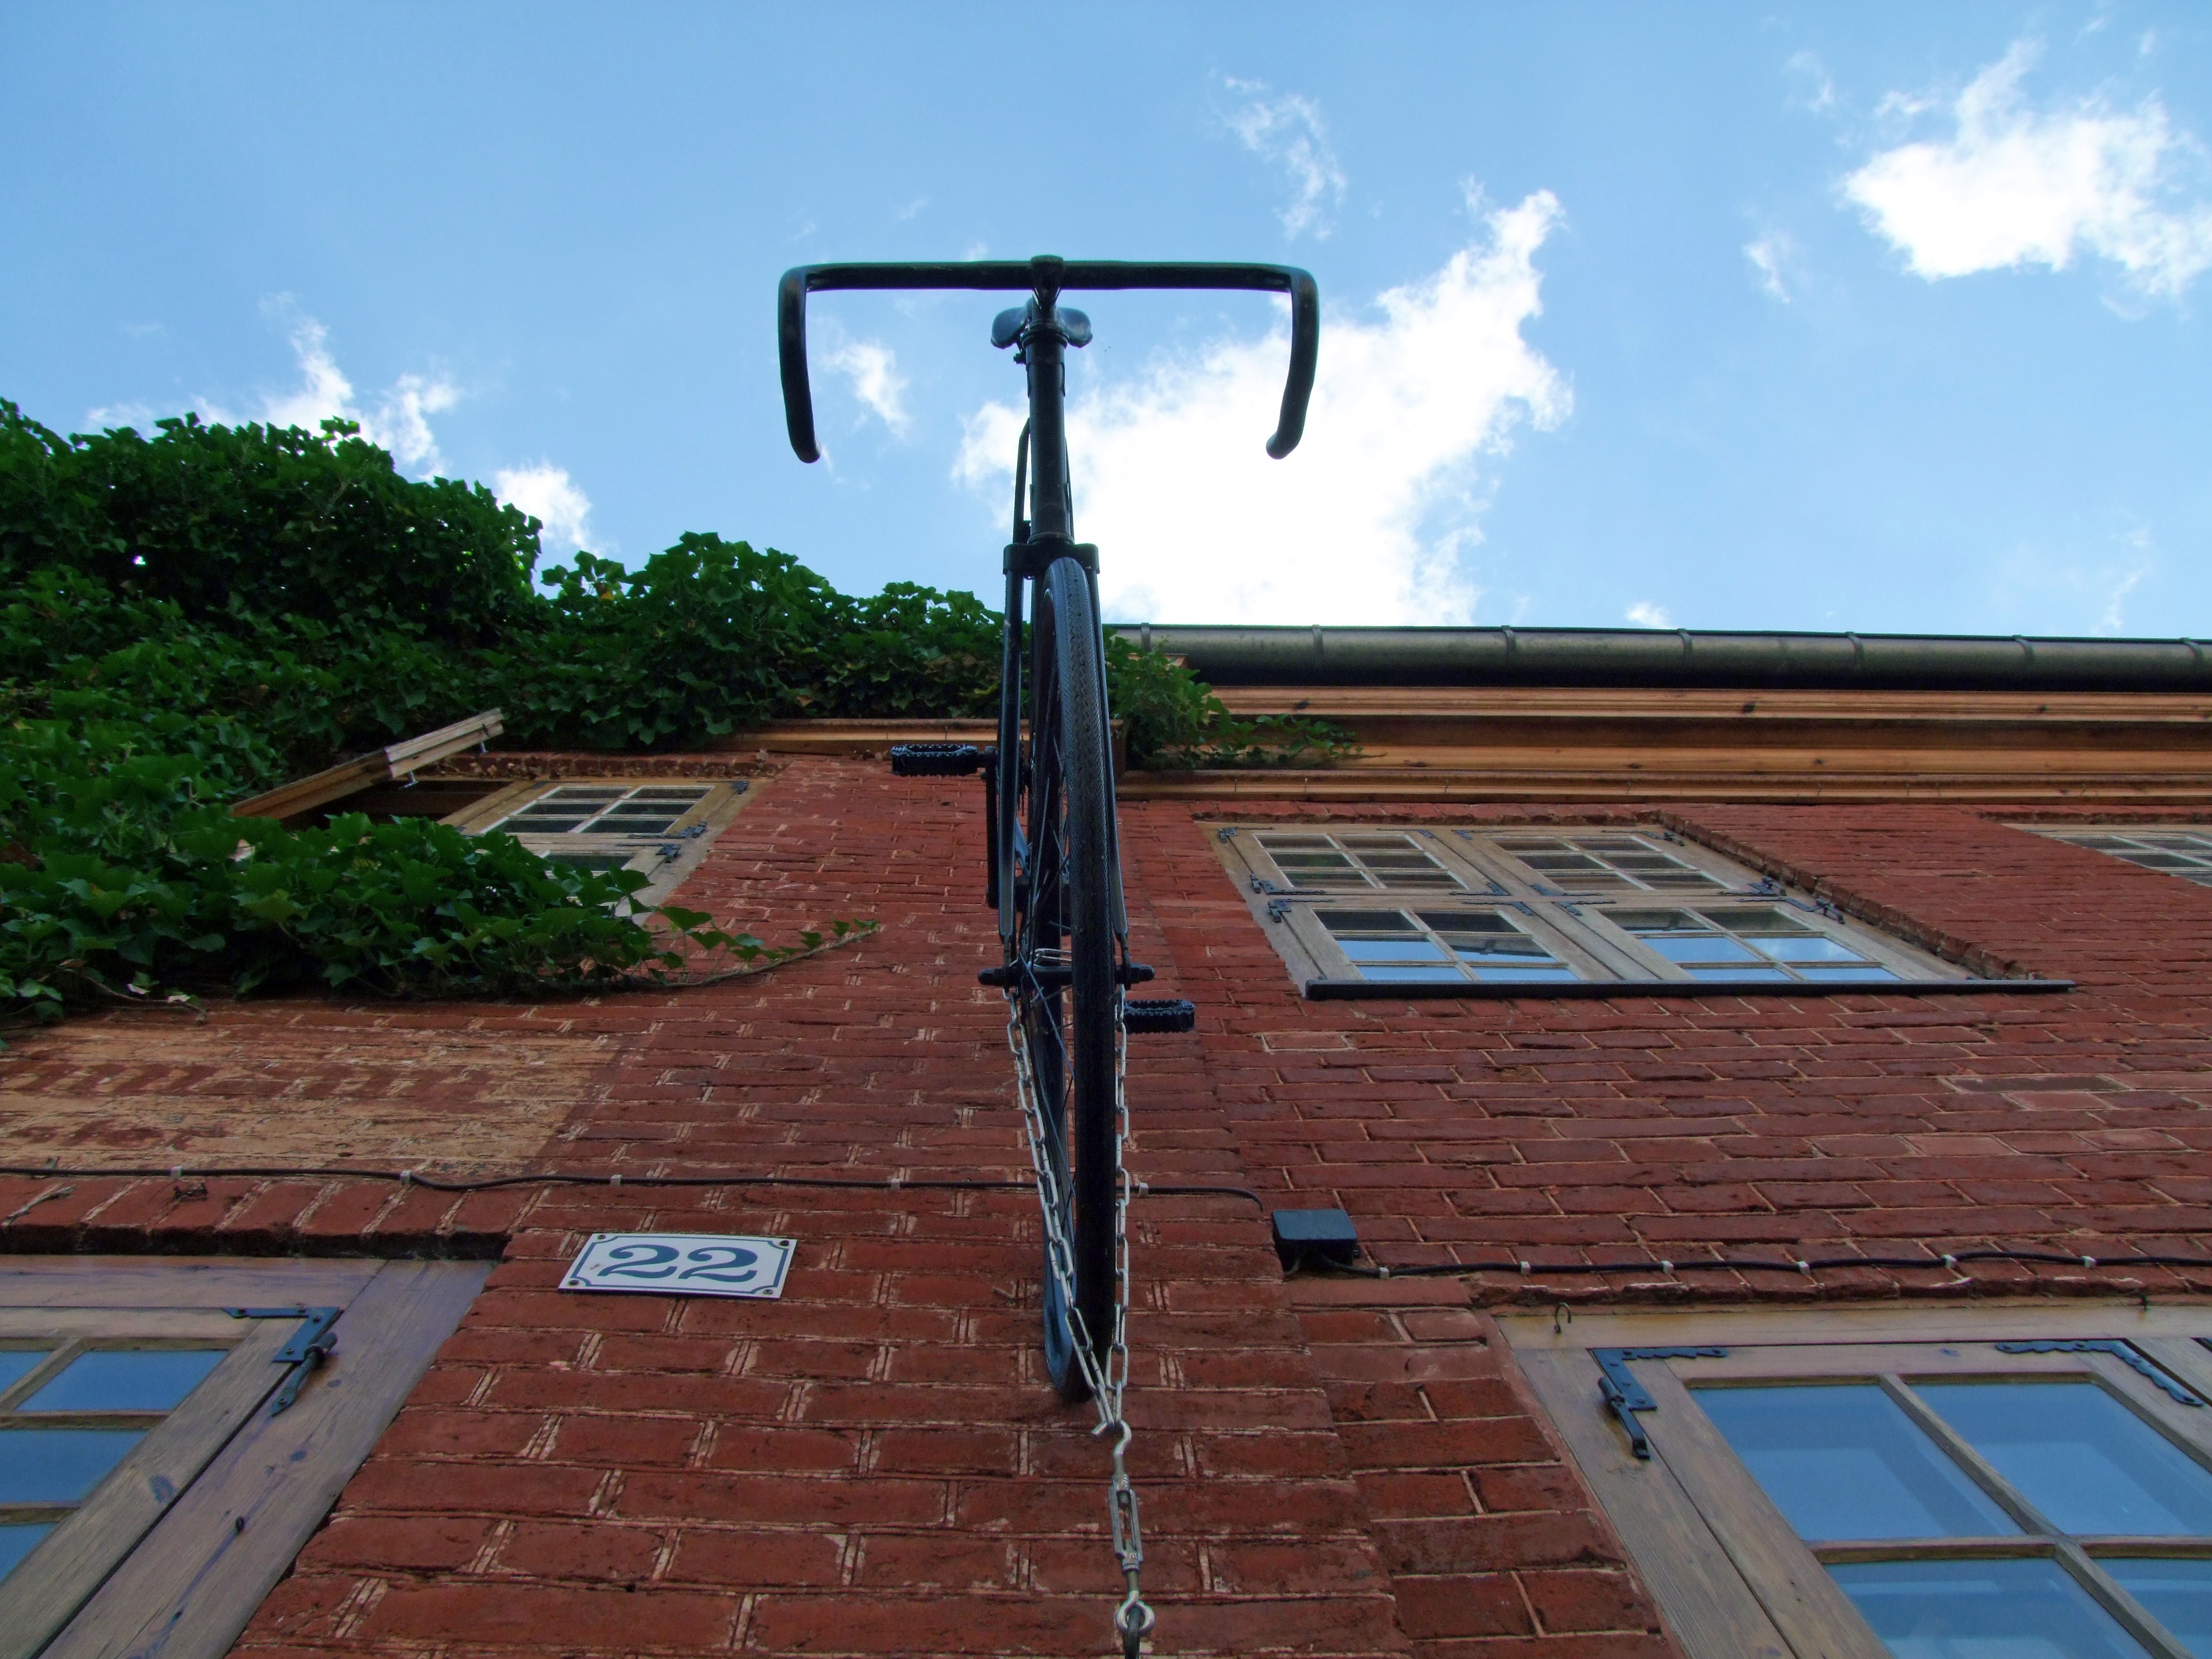
structure, wind, roof, bike, walkway, street light, lighting, masonry, hauswand, housewife, residential area, outdoor structure